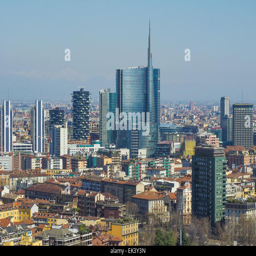
aerial view of the city